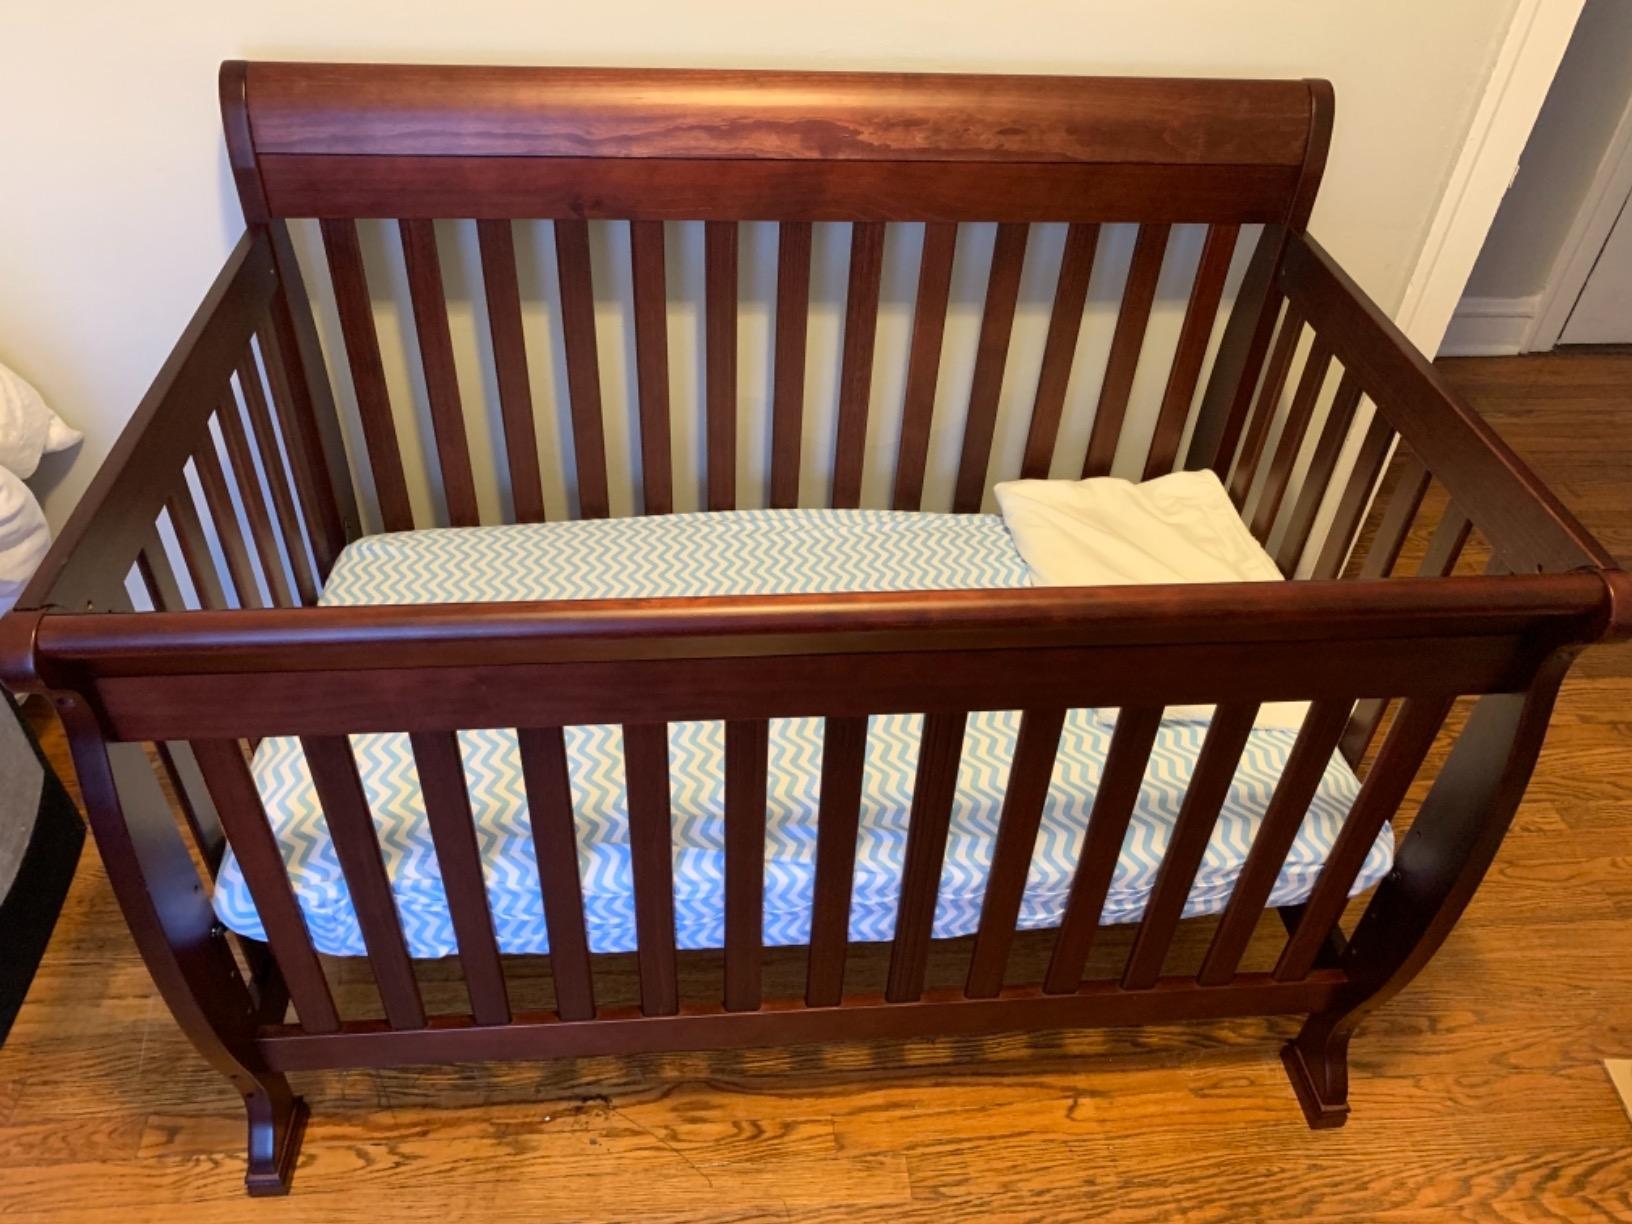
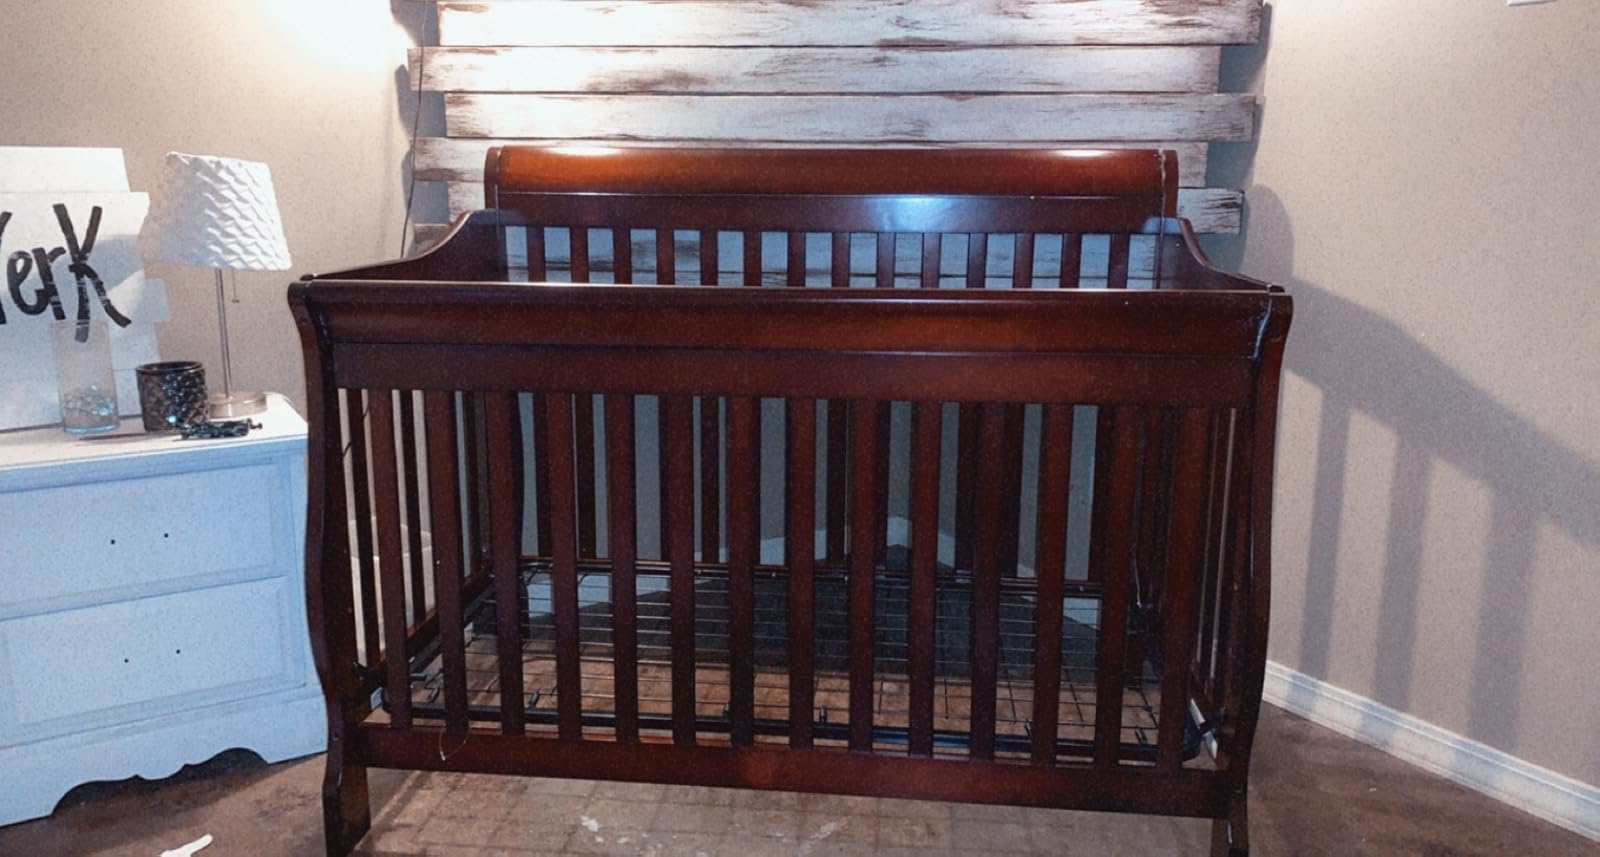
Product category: products_crib
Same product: no